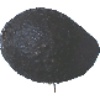
Label: Avocado ripe 1